Frank Osmond Carr

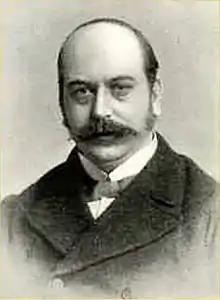
Carr in 1894

Frank Osmond Carr (23 April 1858 – 29 August 1916), known as F. Osmond Carr, was an English composer who wrote the music for several Victorian burlesques before turning to the new genre of Edwardian musical comedy, and also composing some comic operas. He often worked with the lyricist Adrian Ross, and several of his pieces were created for the producer George Edwardes.